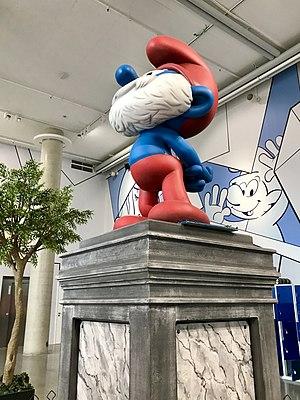
Plopsa Station Antwerpen est un parc d'attractions couvert belge situé dans la gare d'Anvers-Central de la ville homonyme. Il était auparavant nommé Comics Station. Son thème évolue autour de six personnages de bande dessinée belges : Bob et Bobette, Lucky Luke, Les Schtroumpfs, Gil et Jo, Urbanus et Fanny et Cie. Une zone dotée d'attractions et animations est consacrée à chaque personnage. Il a été en activité de avril 2017 à mi-novembre 2019. Studio 100 a repris le parc fin 2019.